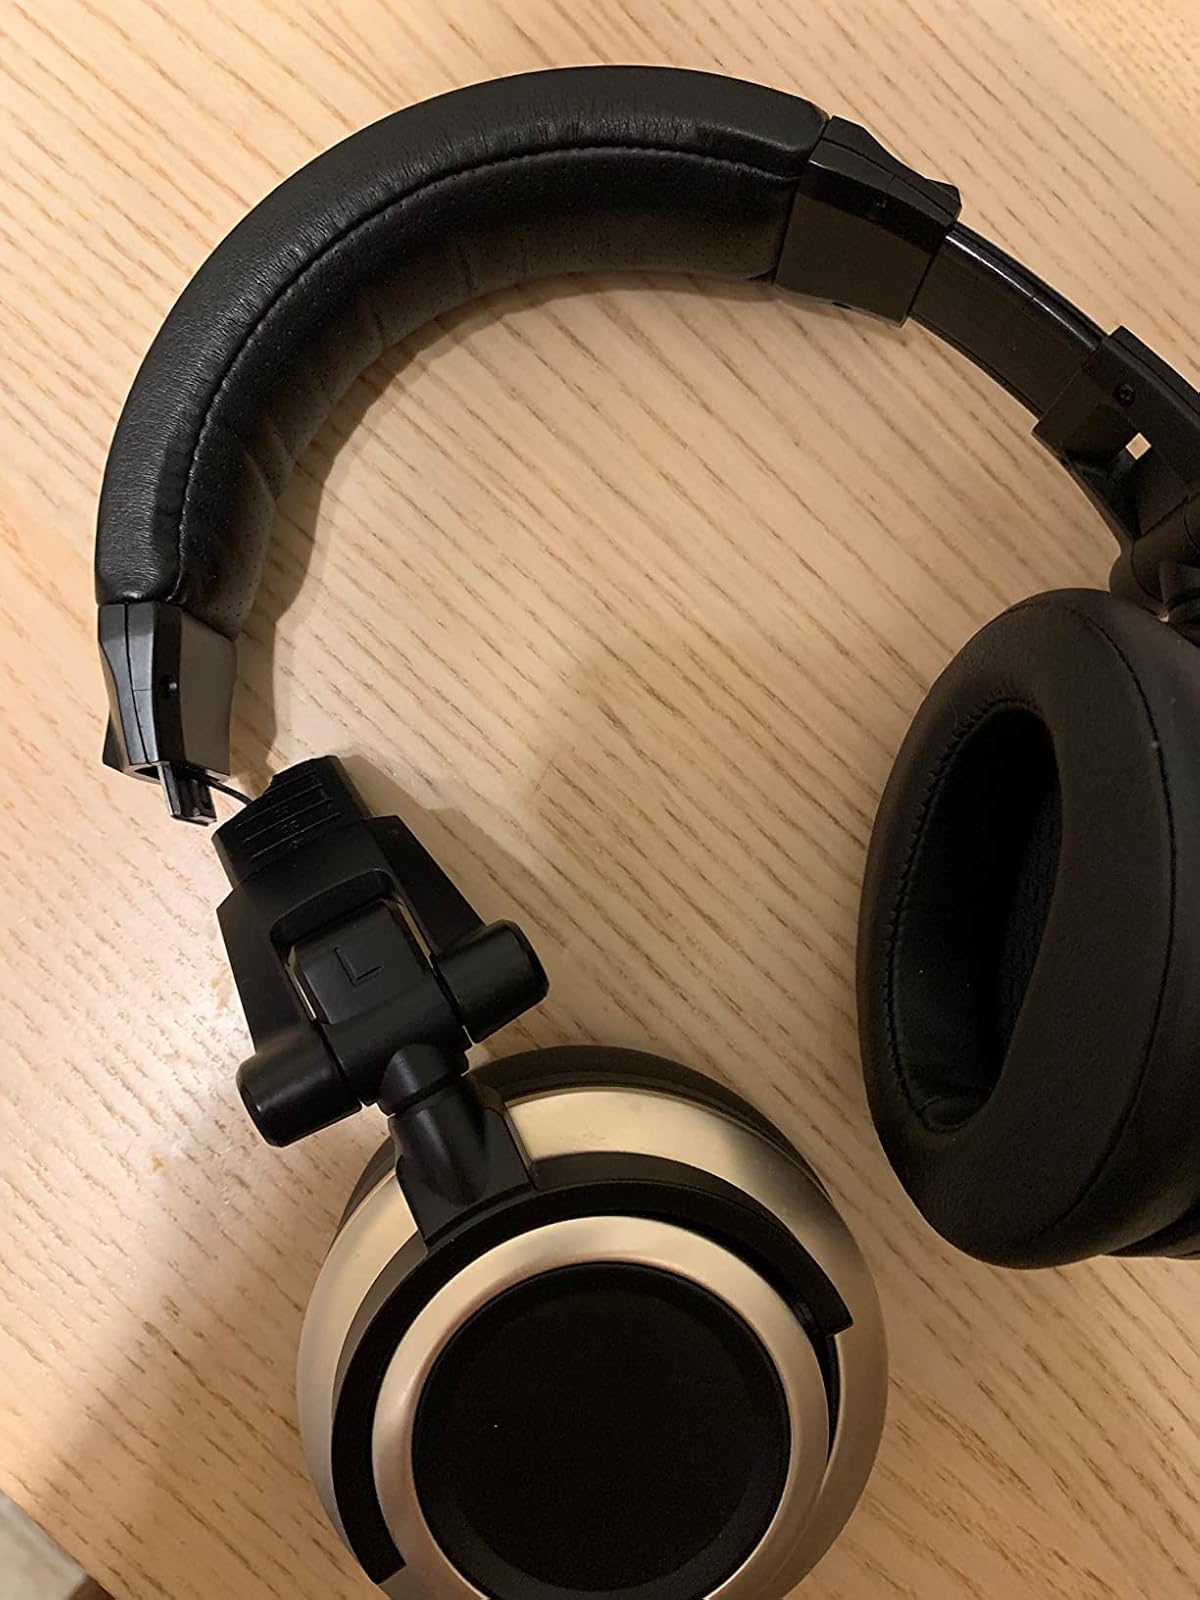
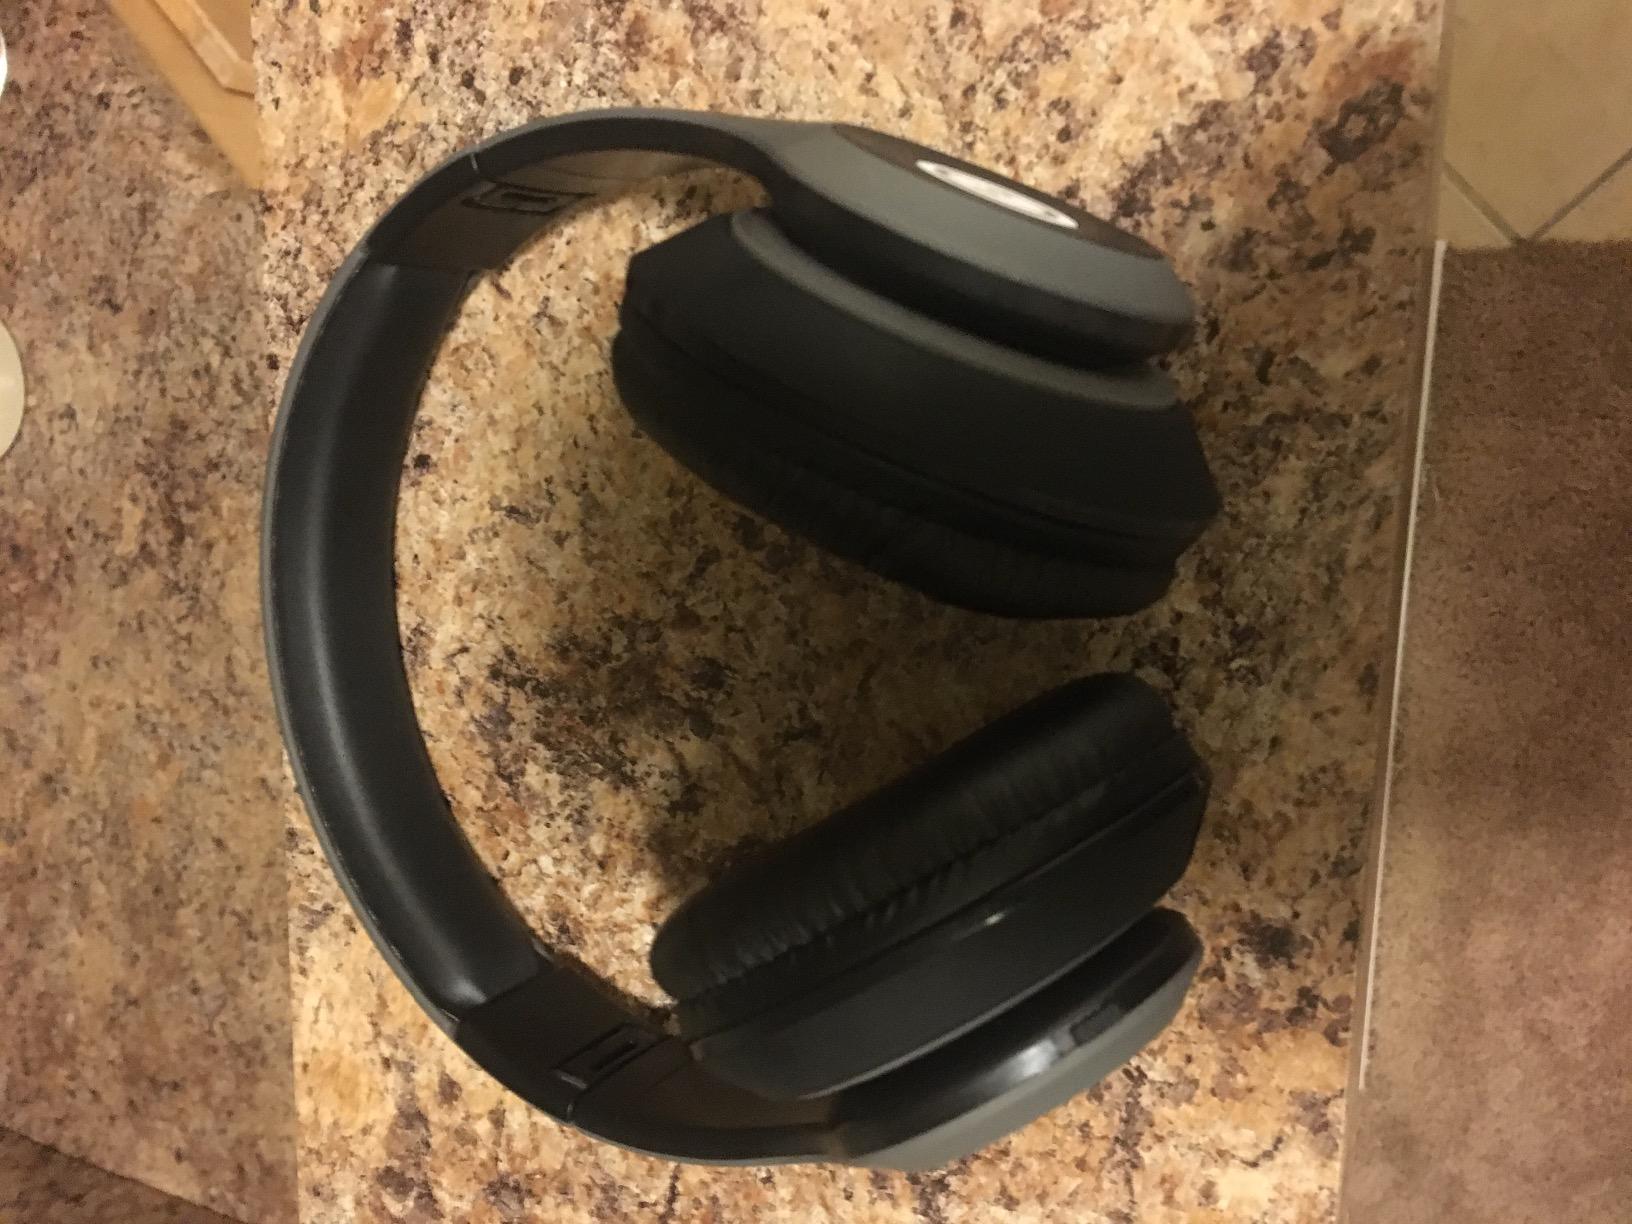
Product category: headphones
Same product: no